Antímano station

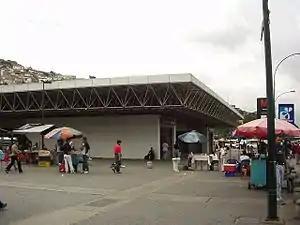
The station building

Antímano is a Caracas Metro station on Line 2. It was opened on 4 October 1987 as part of the inaugural section of Line 2 from La Paz to Las Adjuntas and Zoológico. The station is between Carapita and Mamera.